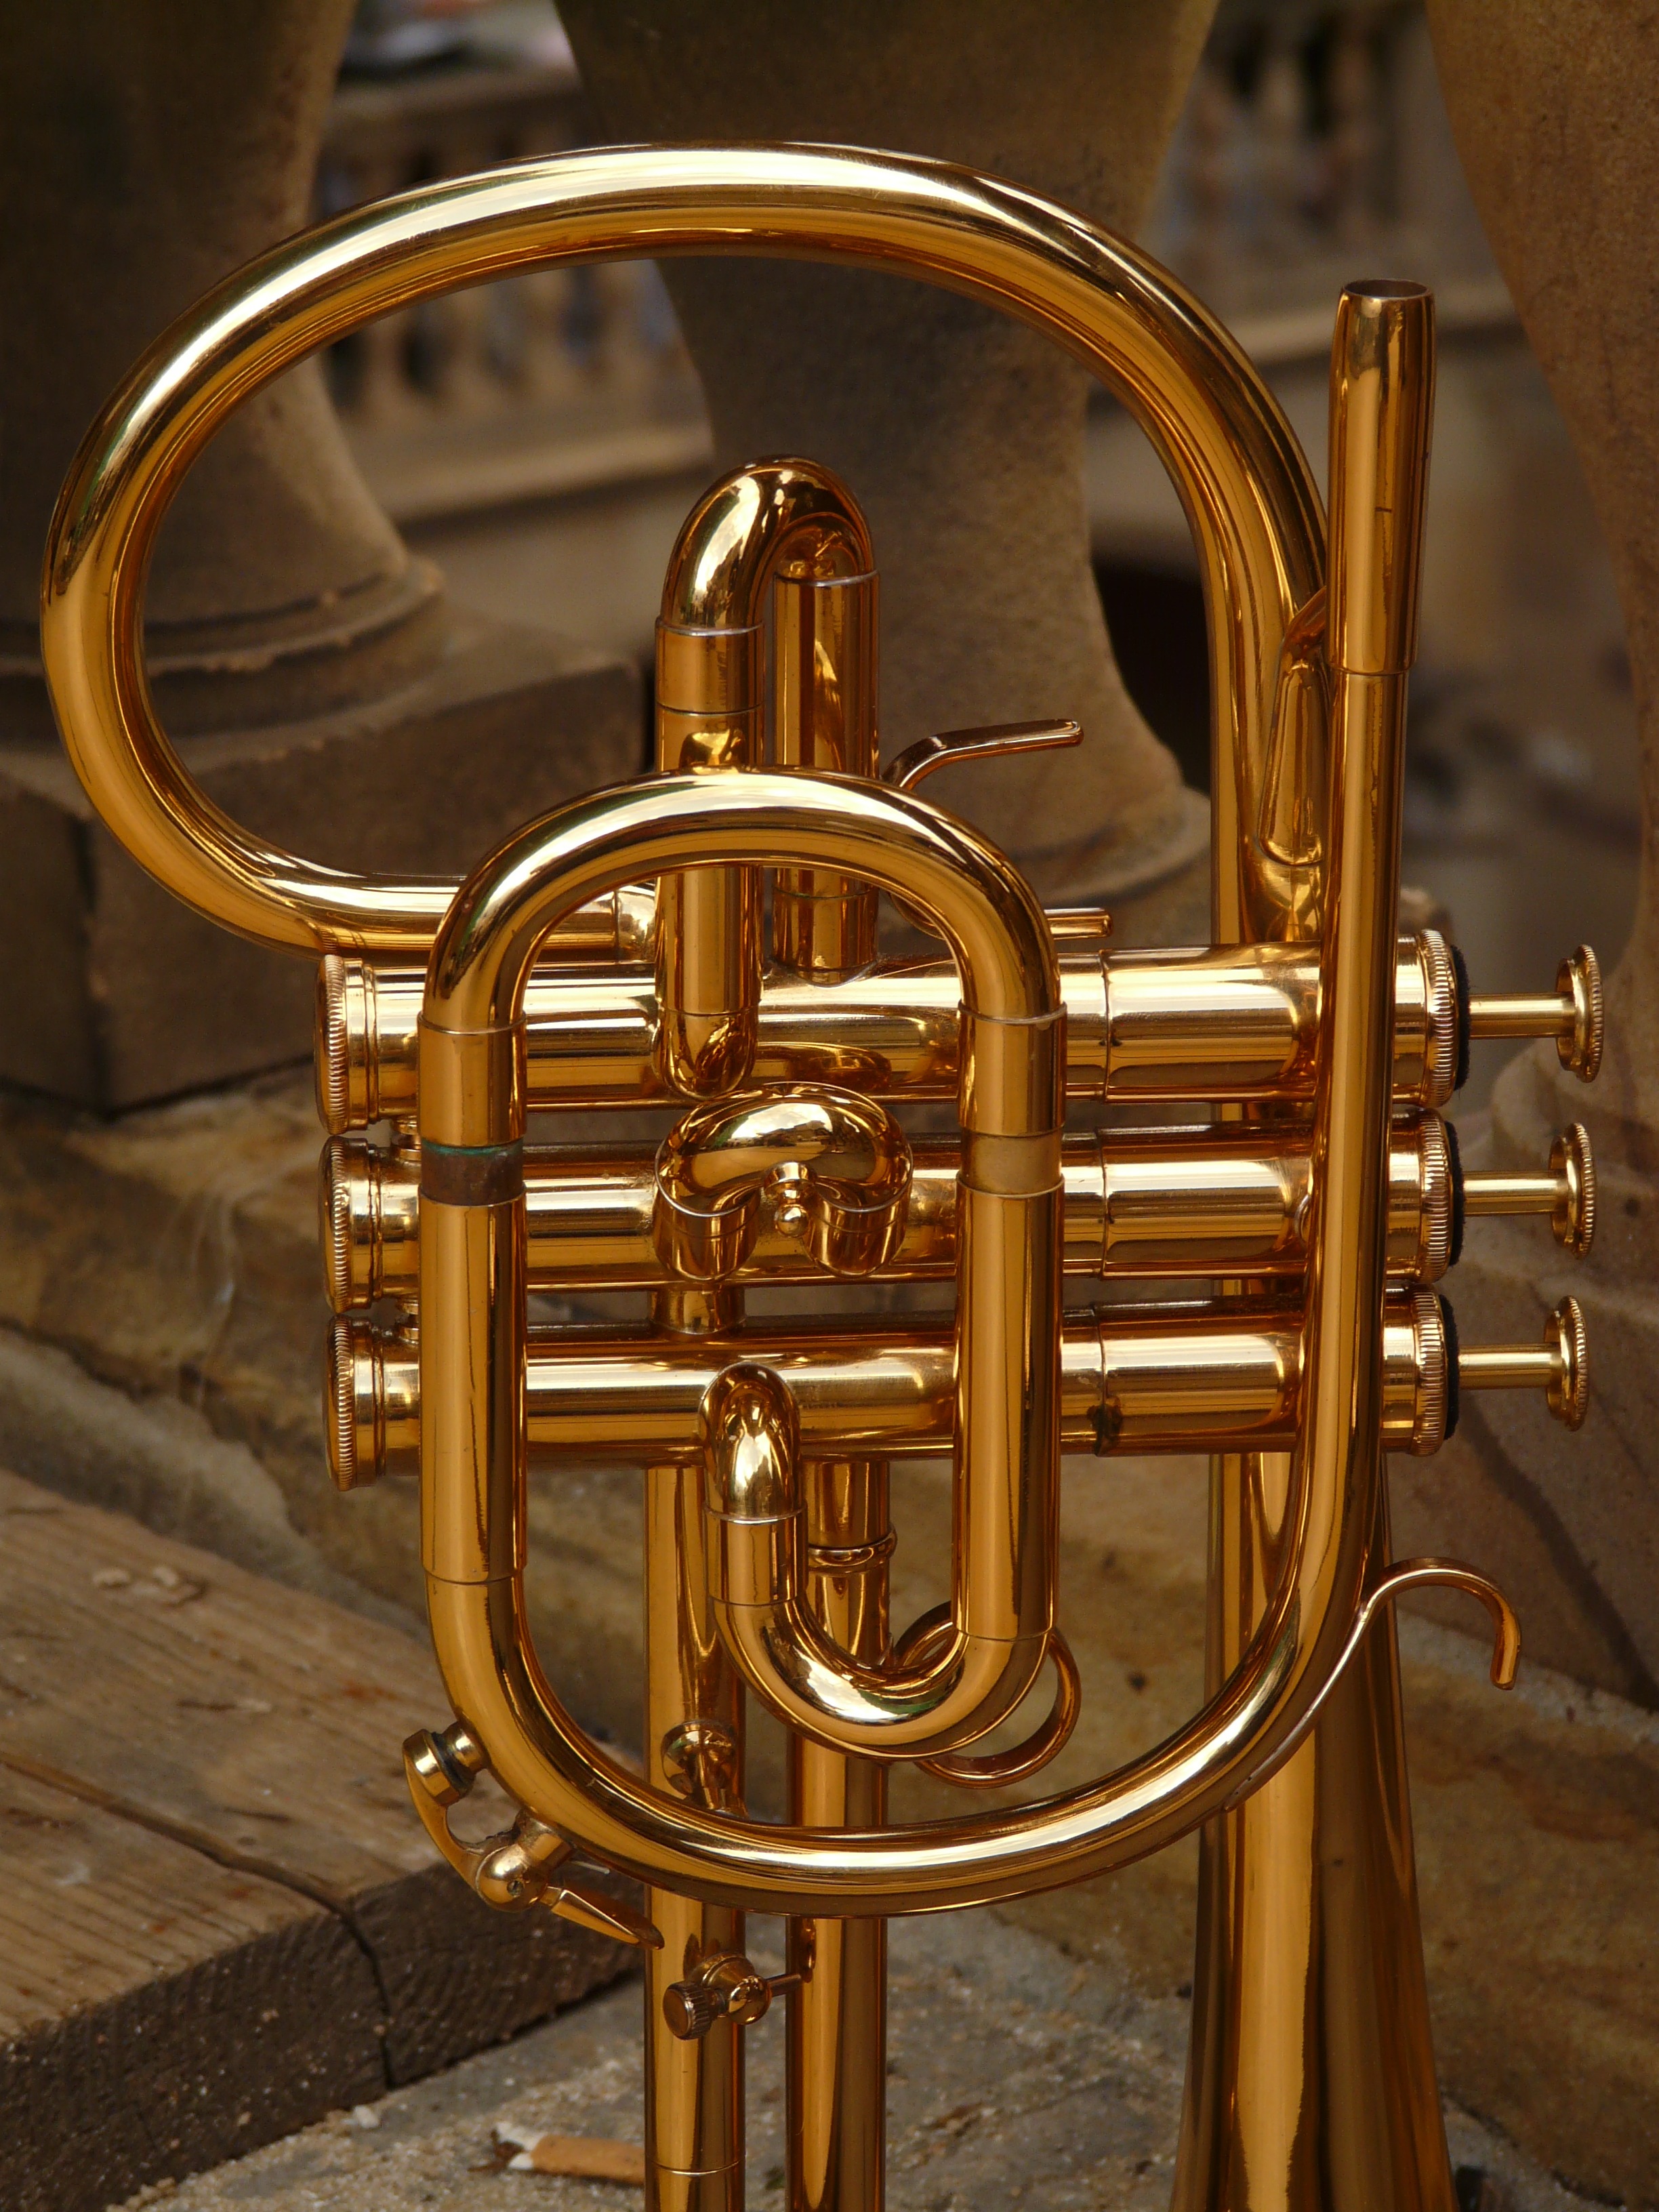
guitar, horn, instrument, musical instrument, gold, brass, blow, trumpet, tuba, gloss, bugle, brass instrument, blowers, mouthpiece, string instrument, sousaphone, euphonium, brass plate, flugelhorn